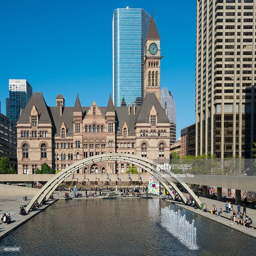
old city hall against a backdrop of a modern buildings and a bright blue sky , gothic architecture juxtaposed with the contemporary elements .